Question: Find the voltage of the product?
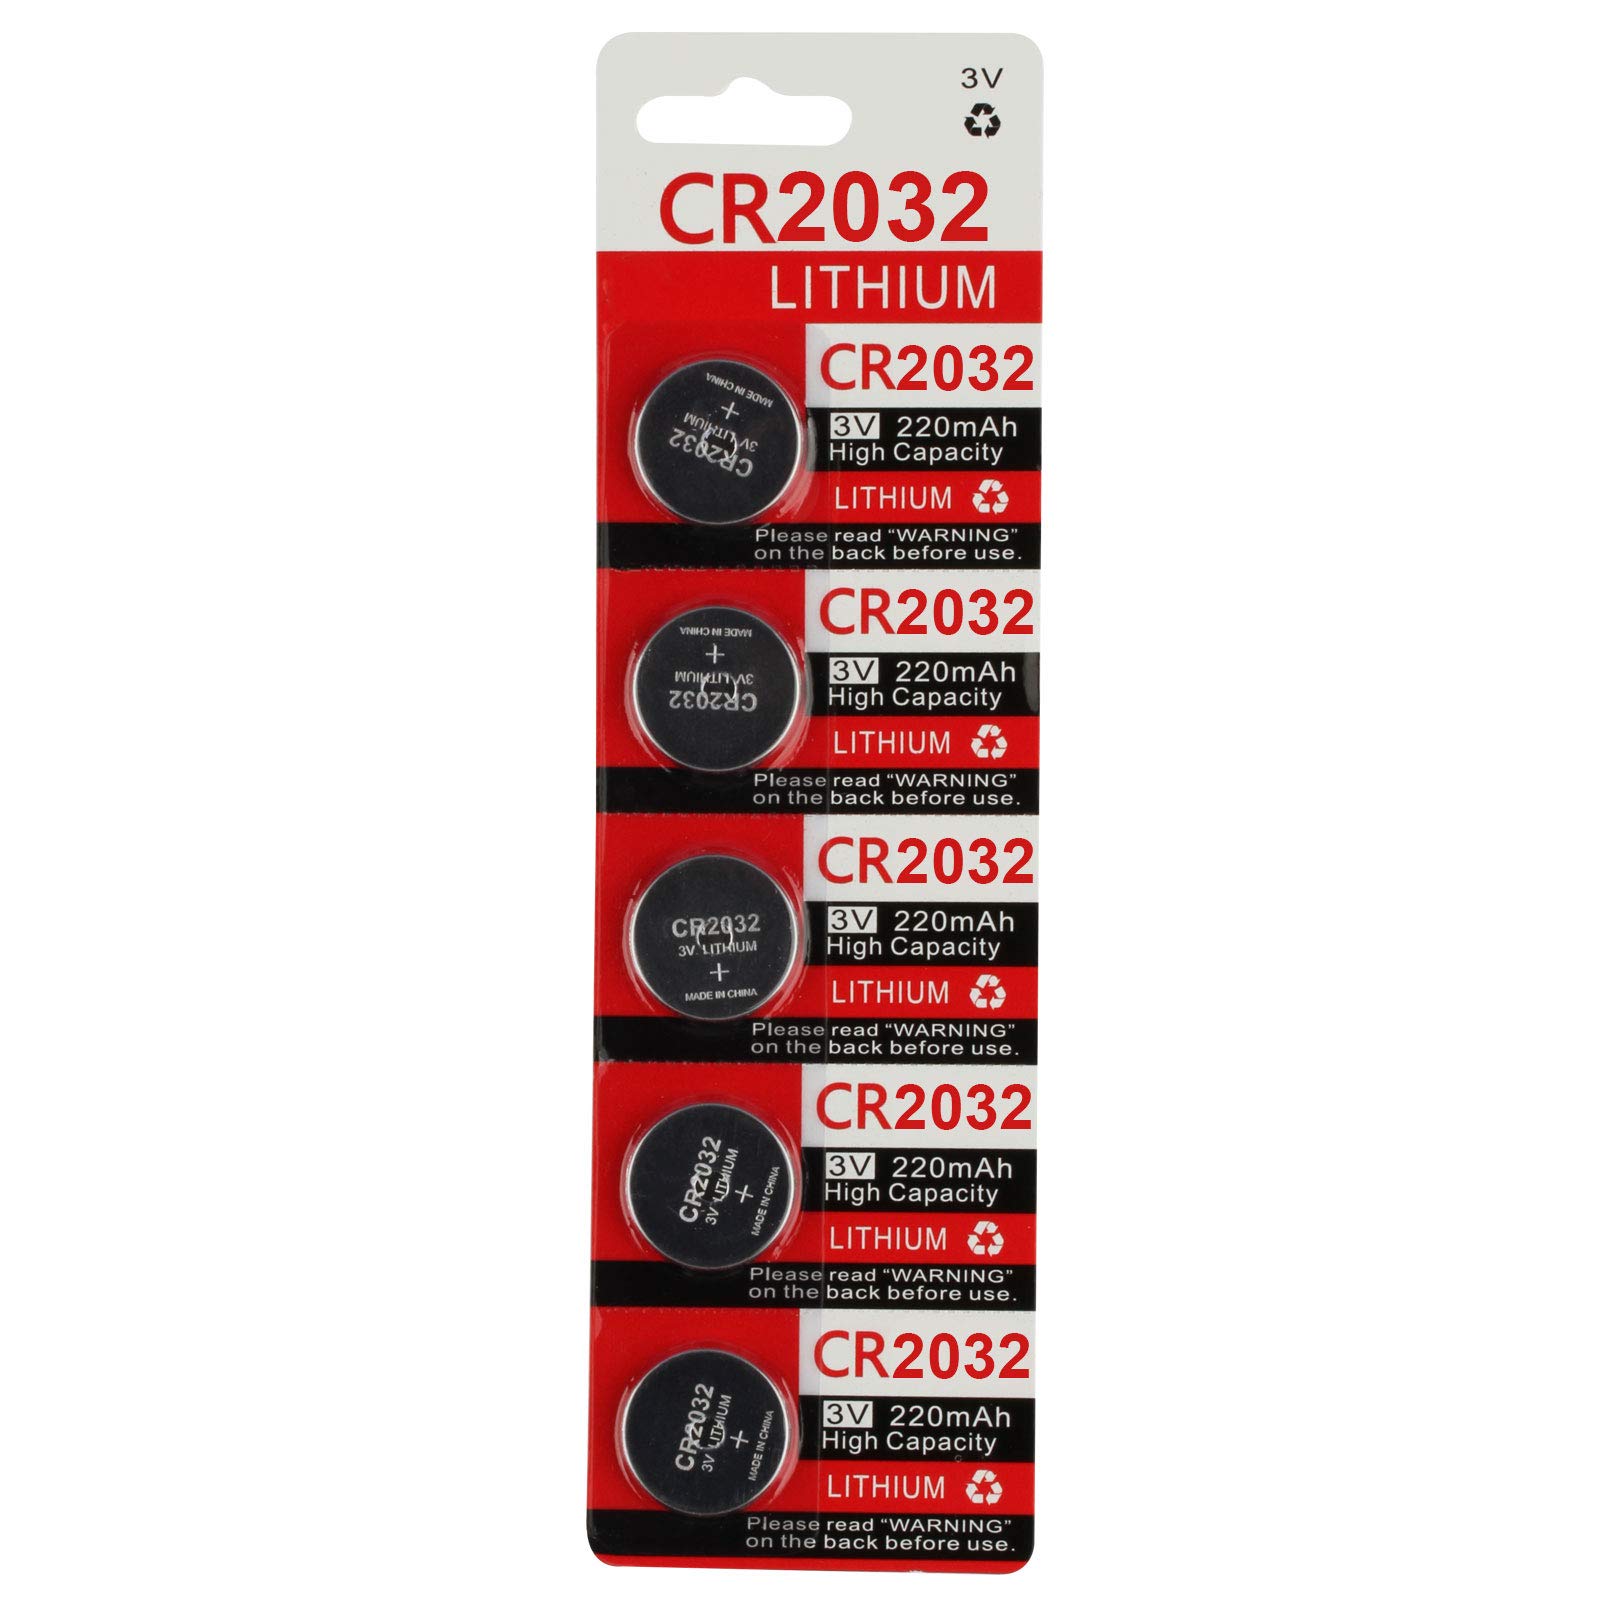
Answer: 3.0 volt